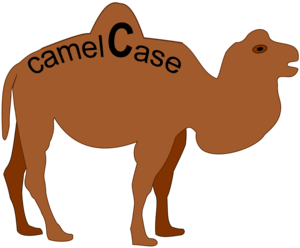
CamelCase
camelCase
CamelCase er en måde at sammensætte ord uden bindestreg eller mellemrum, men med indledende versal i hvert indgående ord. Navnet kommer sandsynligvis fra at versalerne midt i ordet ser ud som pukler på en kamel.